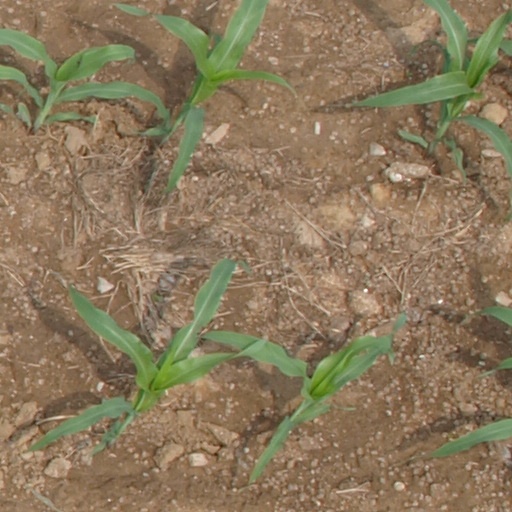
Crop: maize; corn